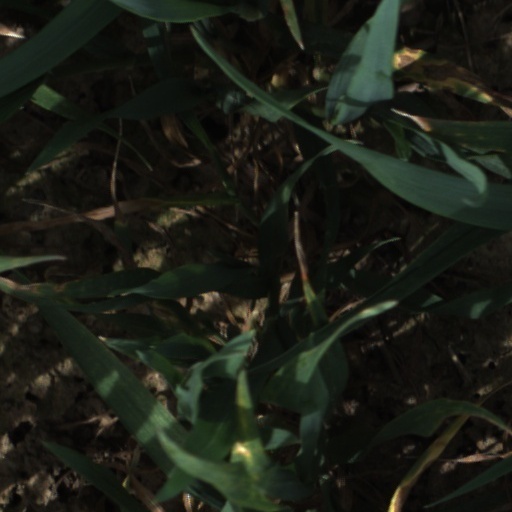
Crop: wheat